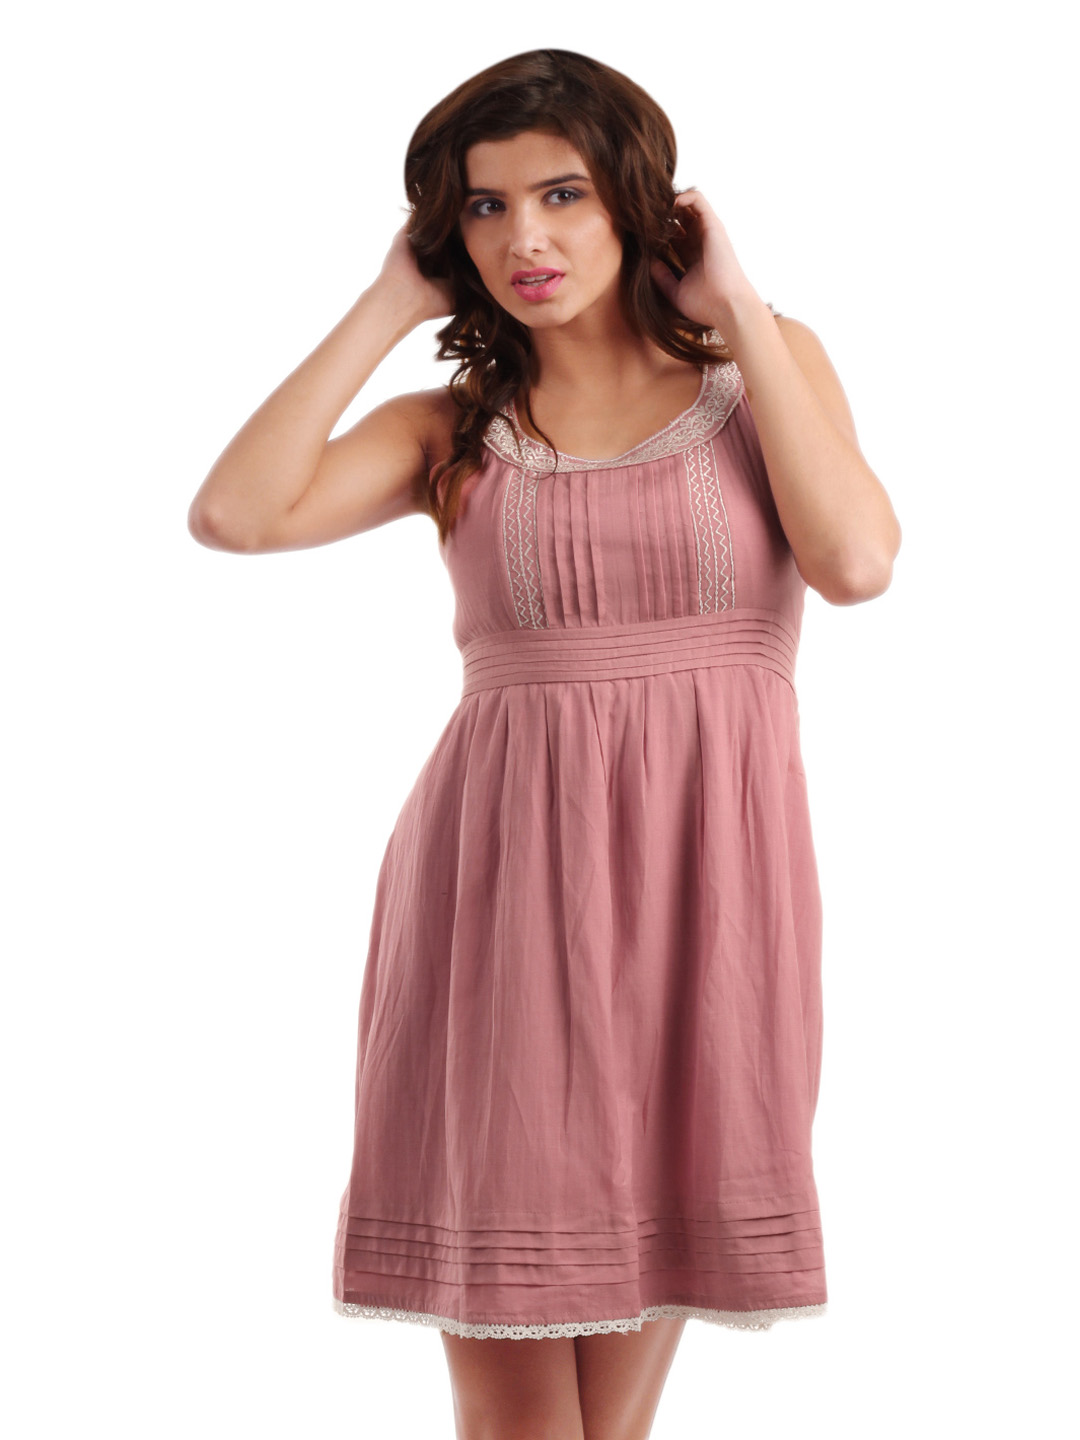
AND Women Pink Dress
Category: Apparel / Dress / Dresses
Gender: Women
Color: Pink
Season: Summer 2012
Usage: Casual